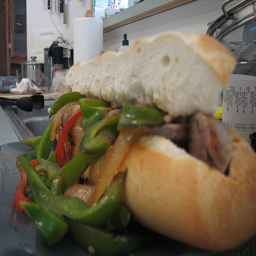
A close shot of a sub with the green peppers falling out.
A sandwich that has a lot of toppings.
A sandwich is shown with piles of green peppers.
A burger with some vegetables out of it
A sandwich on a county with green peppers and onions.